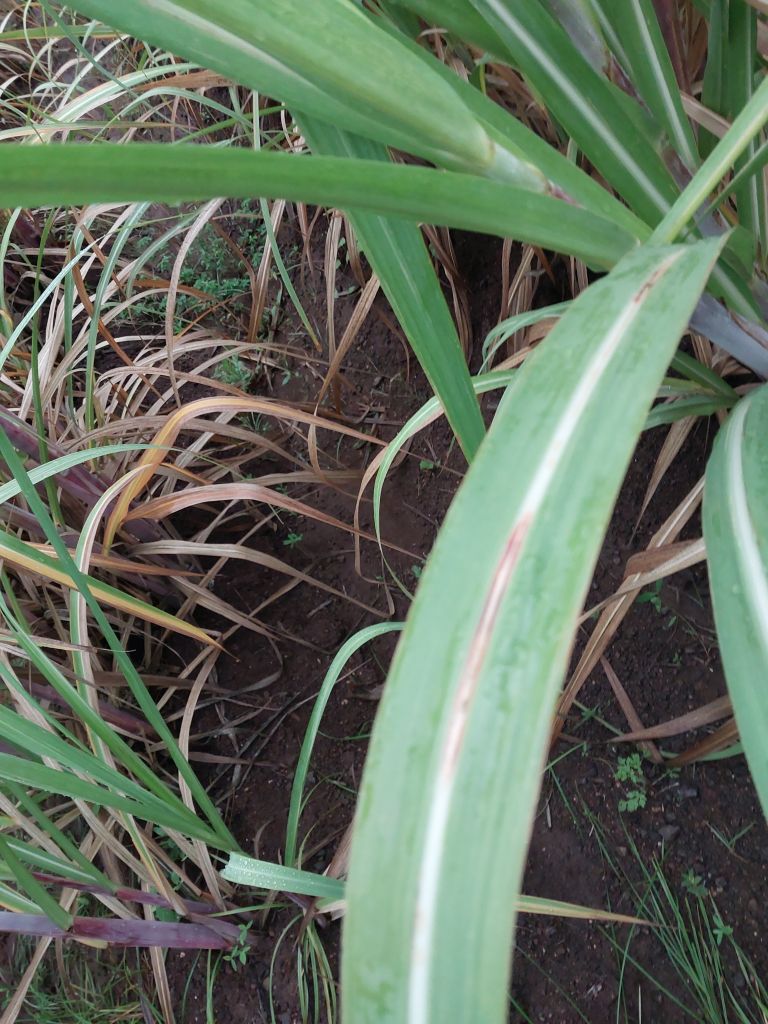
Label: Brown Spot